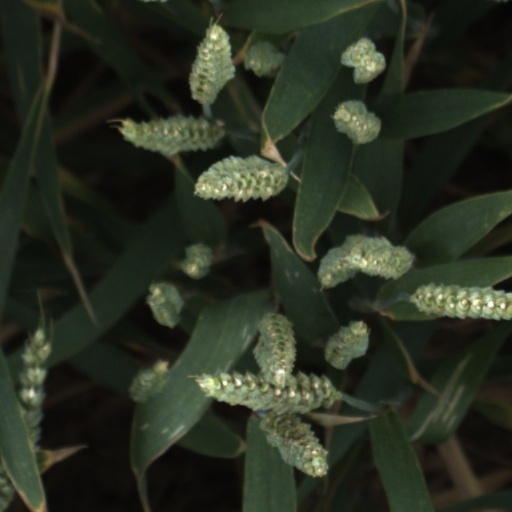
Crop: wheat